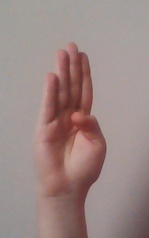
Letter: kaaf